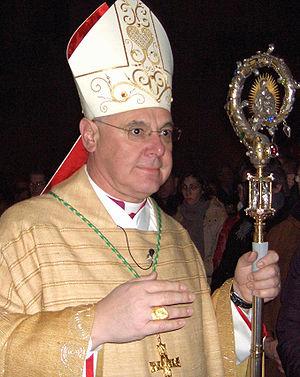
Un évêque est celui qui a autorité sur une Église chrétienne particulière ou un diocèse. Sous des formes et des modalités très différentes, la fonction épiscopale existe, à l'origine, depuis les débuts de l'Église catholique, ainsi que dans l'Église orthodoxe. Elle existe aussi dans la communion anglicane et dans certaines Églises protestantes.
La similitude de la crosse épiscopale avec le lituus des haruspices étrusques puis des augures romains, comme Cicéron, mérite d'être signalée. La plus ancienne mention connue du bâton pastoral remonte au VIIème siècle.
Dans la hiérarchie catholique, un évêque est un ecclésiastique qui dirige un diocèse.
L'année 2014 au Vatican est marquée par le renouvellement progressif d'une partie de la Curie Romaine, du fait de l'élection du nouveau Pape François, et de la première série de créations de cardinaux du pontificat du Pape. Cette année est soumise à des modifications structurelles sur l'organisation économique du Saint-Siège et du Vatican avec la création du secrétariat et du conseil pour l'économie. Elle est aussi marquée par la visite du pape en Terre sainte, suivie d'une rencontre au Vatican avec les présidents d'Israël et de Palestine en présence de Bartholomée 1ᵉʳ pour trouver une solution de paix au Moyen-Orient.
Gerhard Ludwig Müller, né le 31 décembre 1947 à Mayence, alors en RFA, est un archevêque et cardinal catholique allemand, qui fut préfet de la Congrégation pour la doctrine de la foi du 2 juillet 2012 au 1ᵉʳ juillet 2017.